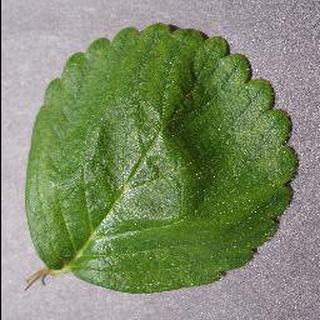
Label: healthy_strawberry